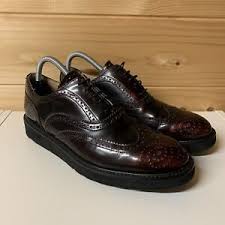
Label: Brogue